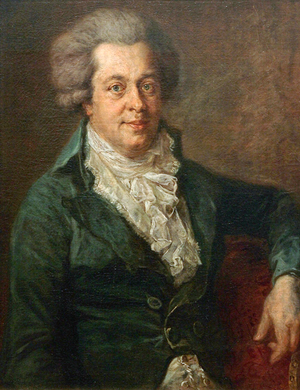
Johann Georg Edlinger, né le 1ᵉʳ mars 1741 à Graz et mort le 15 septembre 1819 à Munich, est un peintre portraitiste autrichien, actif à Munich.